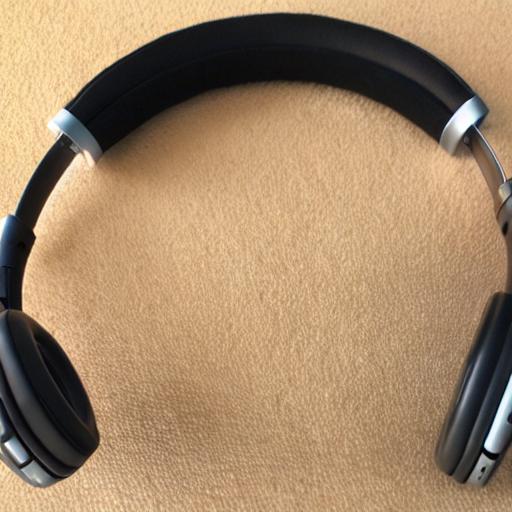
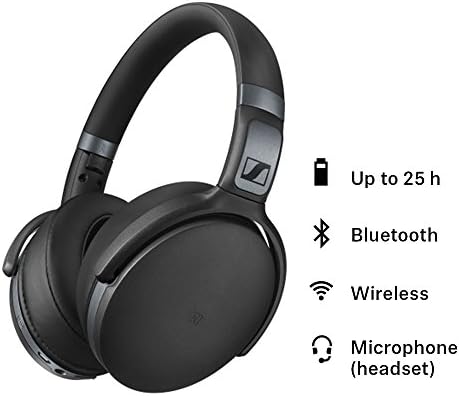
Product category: headphones
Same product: no